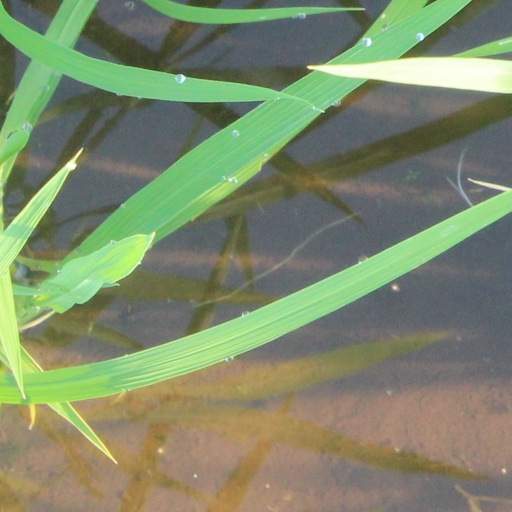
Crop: rice